Bethlehem

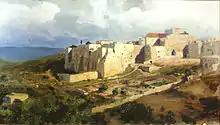
A painting of Bethlehem by Vasily Polenov, 1882

In 637, shortly after Jerusalem was captured by the Muslim armies, 'Umar ibn al-Khattāb, the second caliph, promised that the Church of the Nativity would be preserved for Christian use. A mosque dedicated to Umar was built upon the place in the city where he prayed, next to the church. Bethlehem then passed through the control of the Islamic caliphates of the Umayyads in the 8th century, then the Abbasids in the 9th century. A Persian geographer recorded in the mid-9th century that a well preserved and much venerated church existed in the town. In 985, the Arab geographer al-Muqaddasi visited Bethlehem, and referred to its church as the "Basilica of Constantine, the equal of which does not exist anywhere in the country-round." In 1009, during the reign of the sixth Fatimid Caliph, al-Hakim bi-Amr Allah, the Church of the Nativity was ordered to be demolished, but was spared by local Muslims, because they had been permitted to worship in the structure's southern transept.